Max Planck Institute for Coal Research

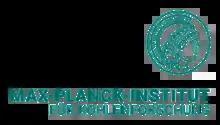
Official logo

The Max Planck Institute for Coal Research (MPI KoFo) is an institute located in Mülheim an der Ruhr, Germany specializing in chemical research on catalysis. It is one of the 86 institutes in the Max Planck Society ("Max-Planck-Gesellschaft"). It was founded in 1912 in Mülheim an der Ruhr as the Kaiser Wilhelm Institute for Coal Research ("Kaiser-Wilhelm-Institut für Kohlenforschung") to study the chemistry and uses of coal, and became an independent Max Planck Institute in 1949.